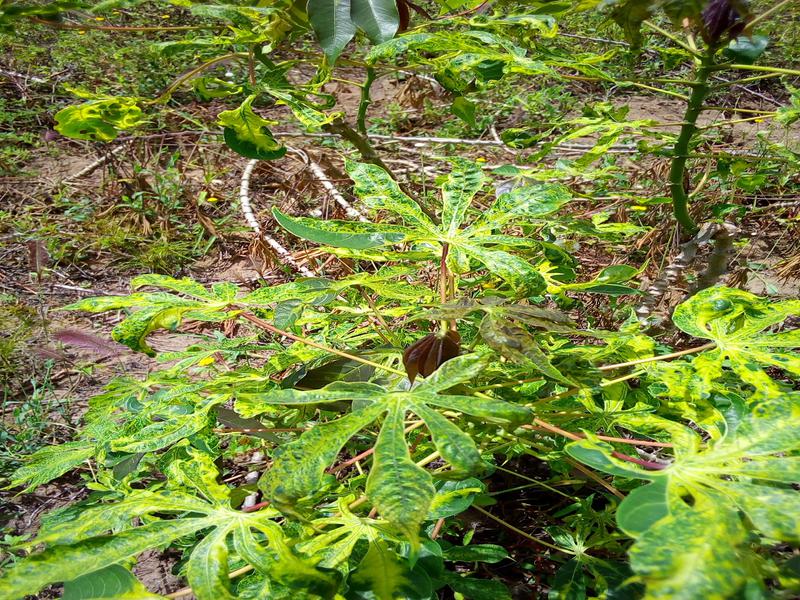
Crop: cassava
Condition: mosaic_disease